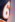
Number: 6